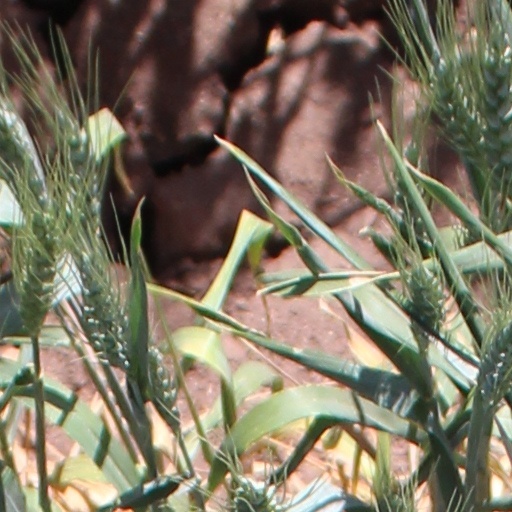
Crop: wheat